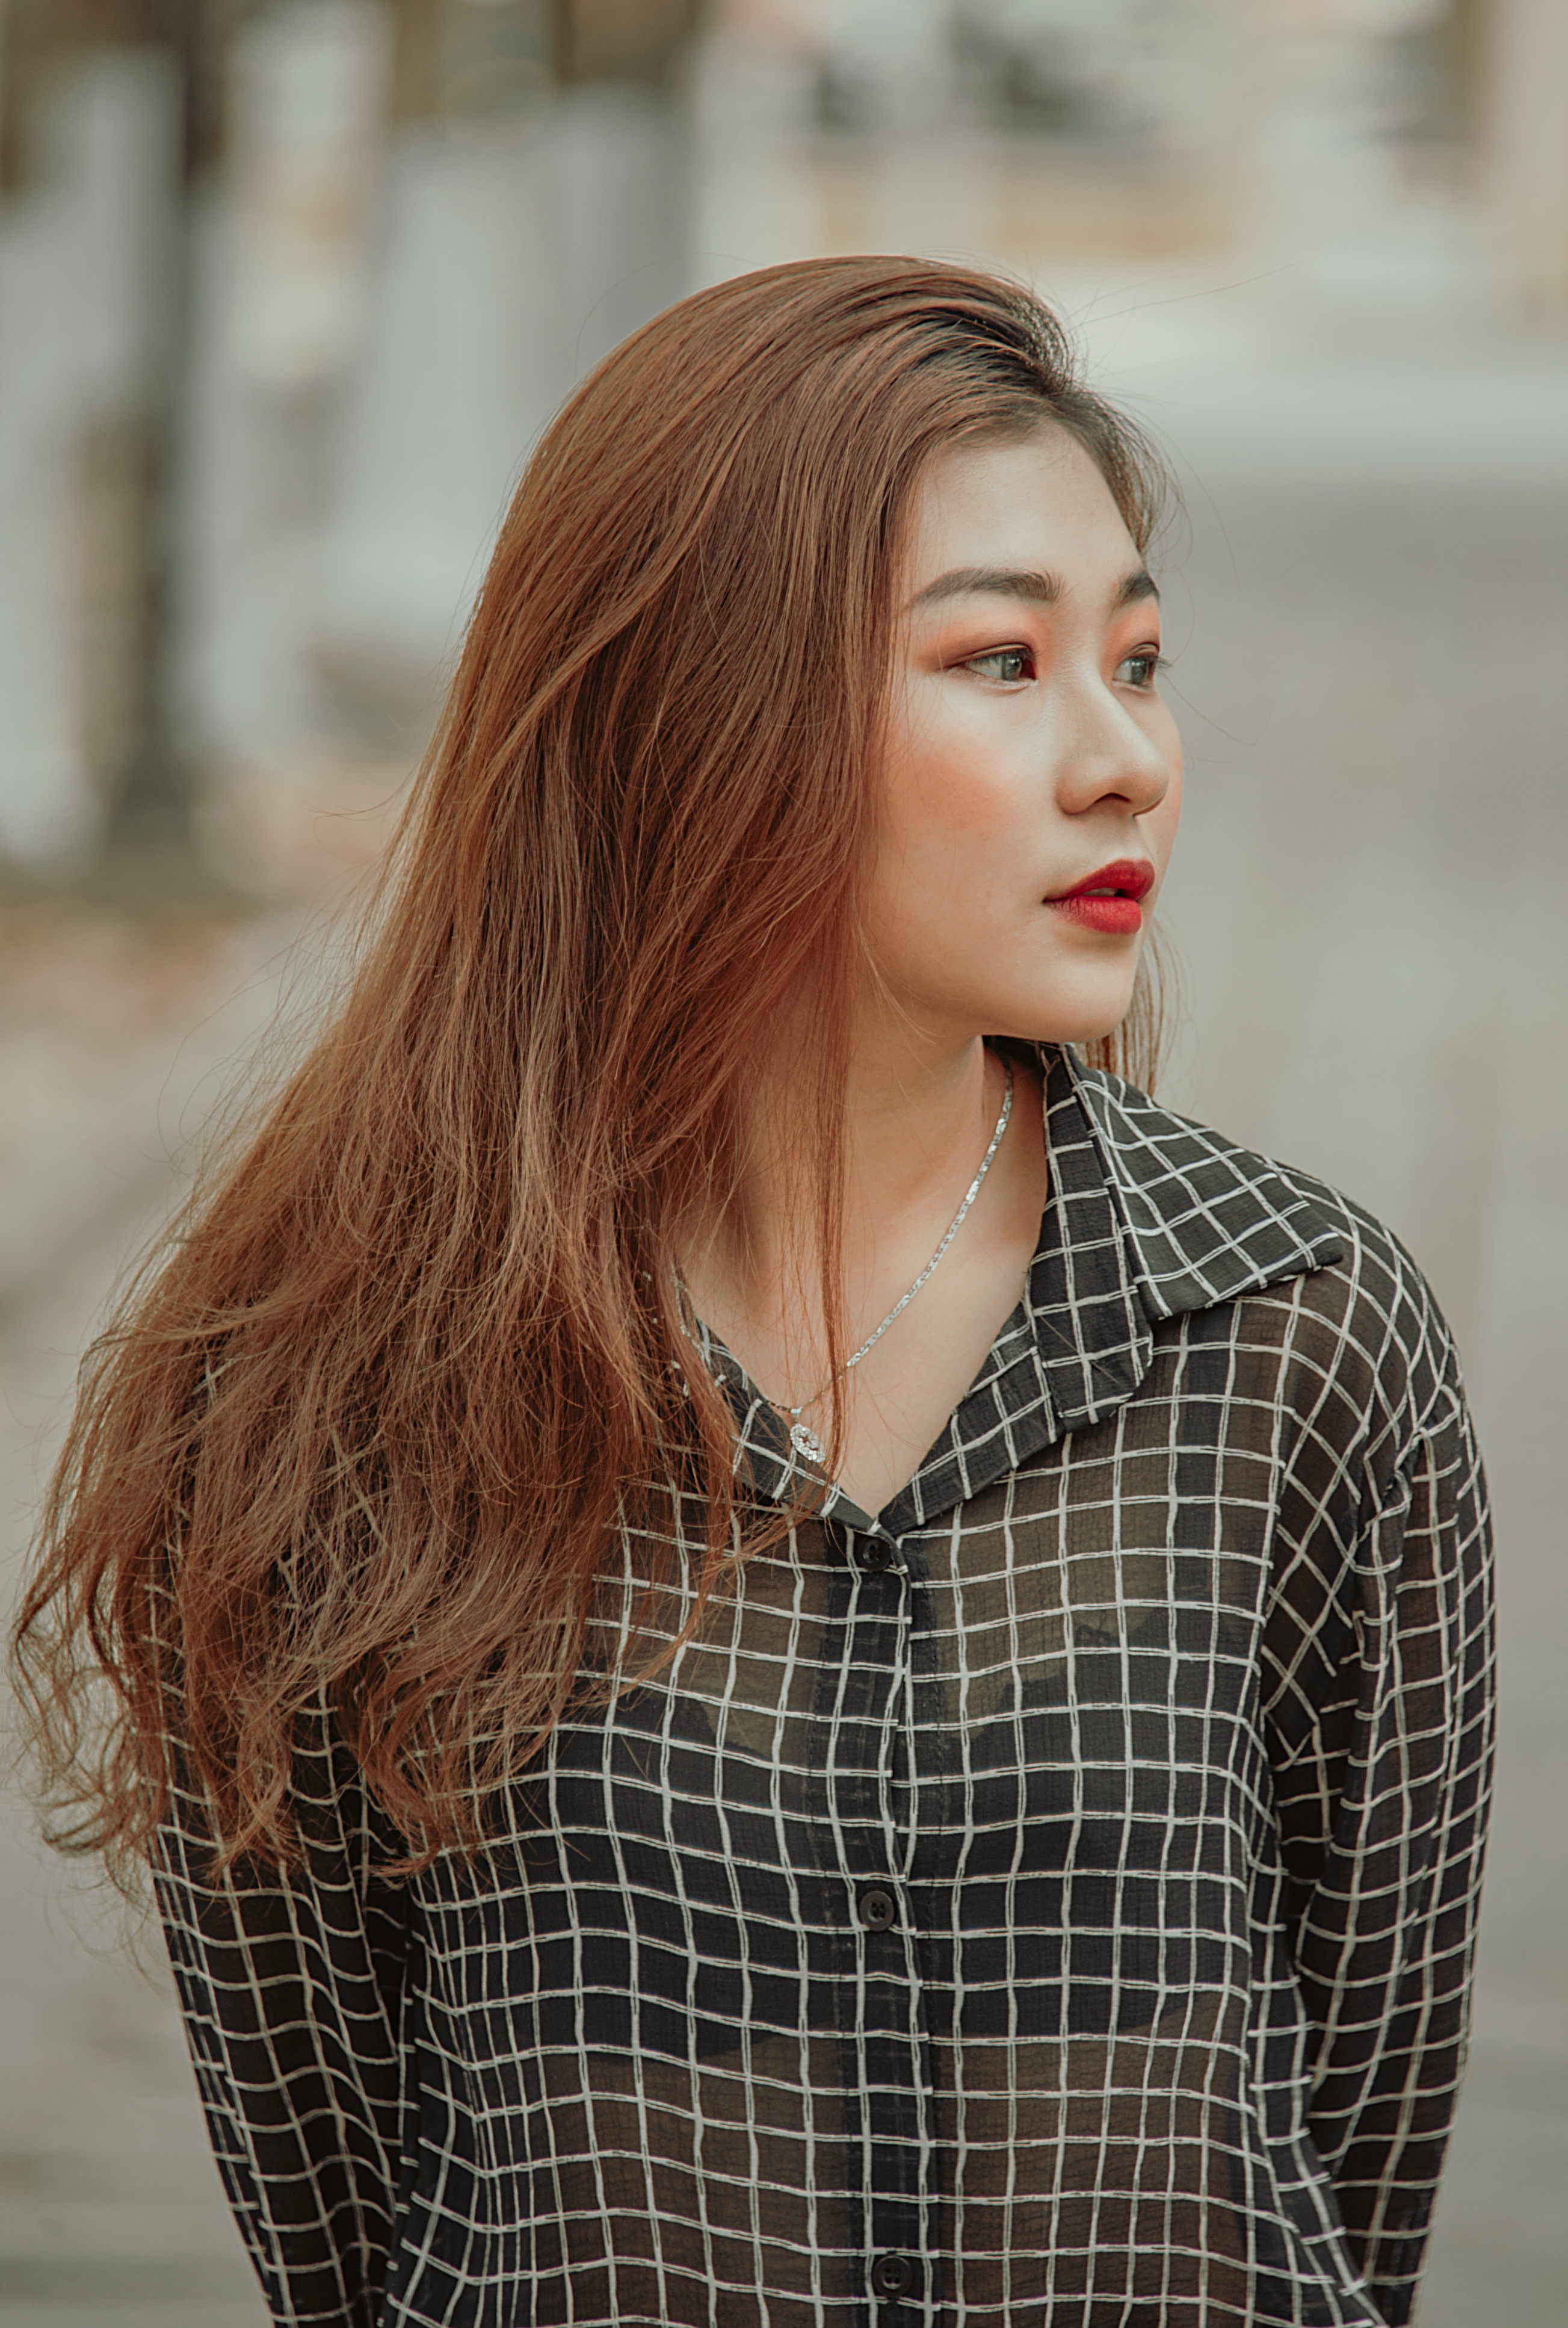
love, cute, portrait, landscape, beautiful, travel, girl, hair, beauty, human hair color, plaid, hairstyle, lady, fashion model, long hair, photography, model, blond, shoulder, brown hair, outerwear, hair coloring, fashion, pattern, photo shoot, tartan, smile, portrait photography, layered hair, supermodel, neck, hair care, bangs